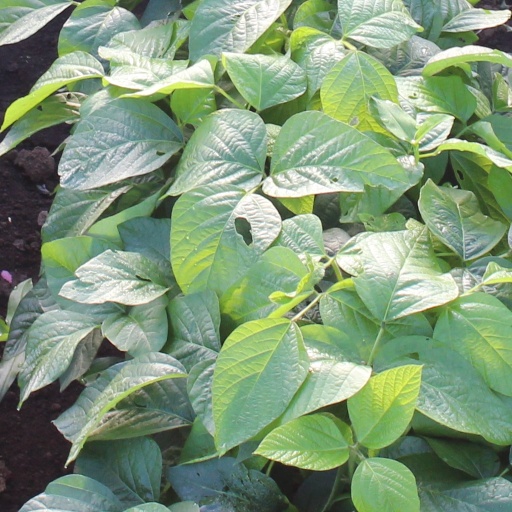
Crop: soybean